Motion camouflage

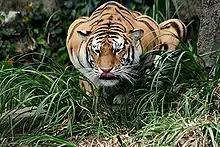
Predators such as tigers stalk prey very slowly, to minimise motion cues.

One strategy is to minimise actual motion, as when predators such as tigers stalk prey by moving very slowly and stealthily. This strategy effectively avoids the need to camouflage motion.